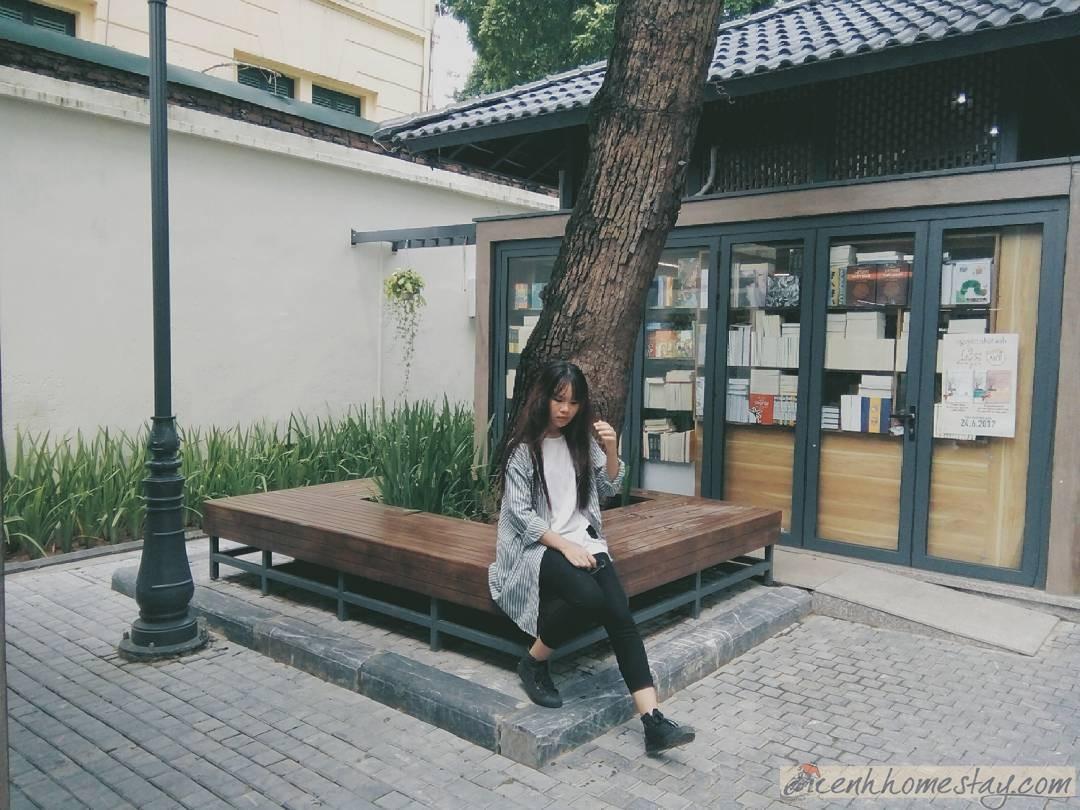
cô gái đang ngồi ở vị trí phía trước của hiệu sách